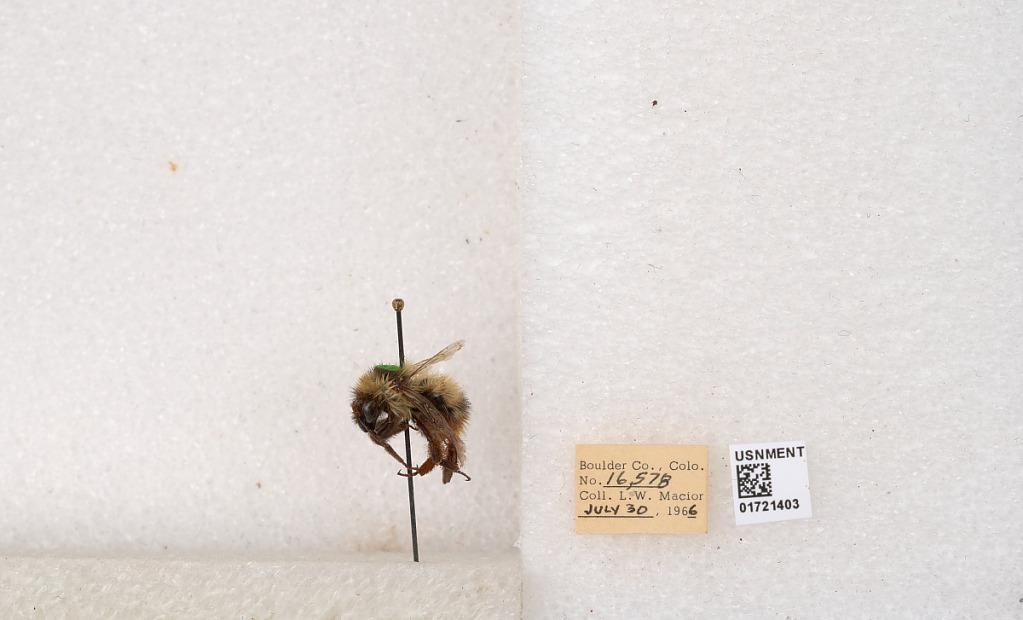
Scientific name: Bombus kirbyellus
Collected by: L. Macior
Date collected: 1966-7-30
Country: United States
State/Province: Colorado
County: Boulder
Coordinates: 40.0925, -105.358